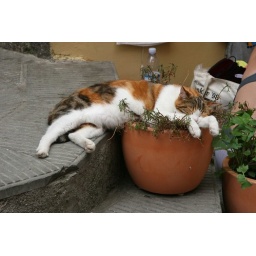
Cat in a flower pot